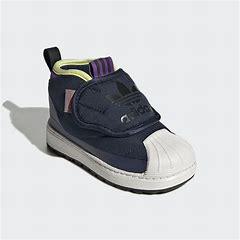
Brand: Adidas
Model: Superstar 360